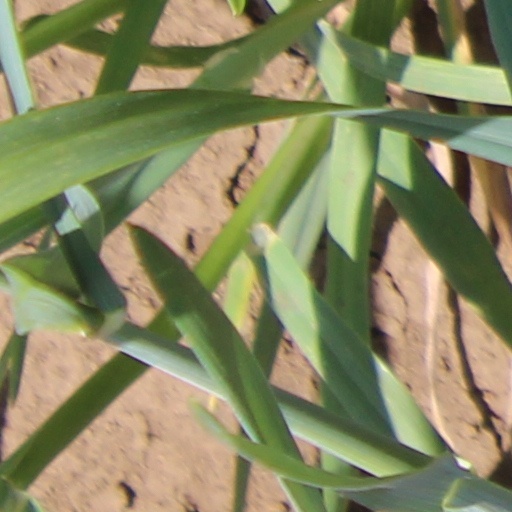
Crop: wheat